Miami Hurricanes football

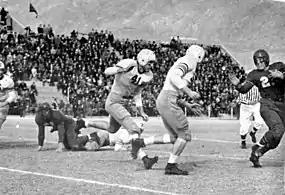
The Miami Hurricanes hosting Texas Tech at Burdine Stadium, later renamed the Miami Orange Bowl, in Miami, on October 31, 1941

Harding led the Hurricanes to an eight-win season in 1941 and a seven-win campaign in 1942 prior to being called away for service in World War II. Eddie Dunn, a former star running back for the Hurricanes under Harding, stepped into the void and served as head coach during Harding's two-year absence during World War II. In 1943, the Hurricanes won five games, but they faltered the following year, in 1944, winning just once and losing seven and tying one game.